List of birds of Albania

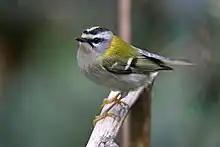

Woodpeckers are small to medium-sized birds with chisel-like beaks, short legs, stiff tails and long tongues used for capturing insects. Some species have feet with two toes pointing forward and two backward, while several species have only three toes. Many woodpeckers have the habit of tapping noisily on tree trunks with their beaks.